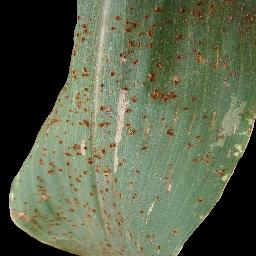
Label: Corn_(Maize)___Common_Rust